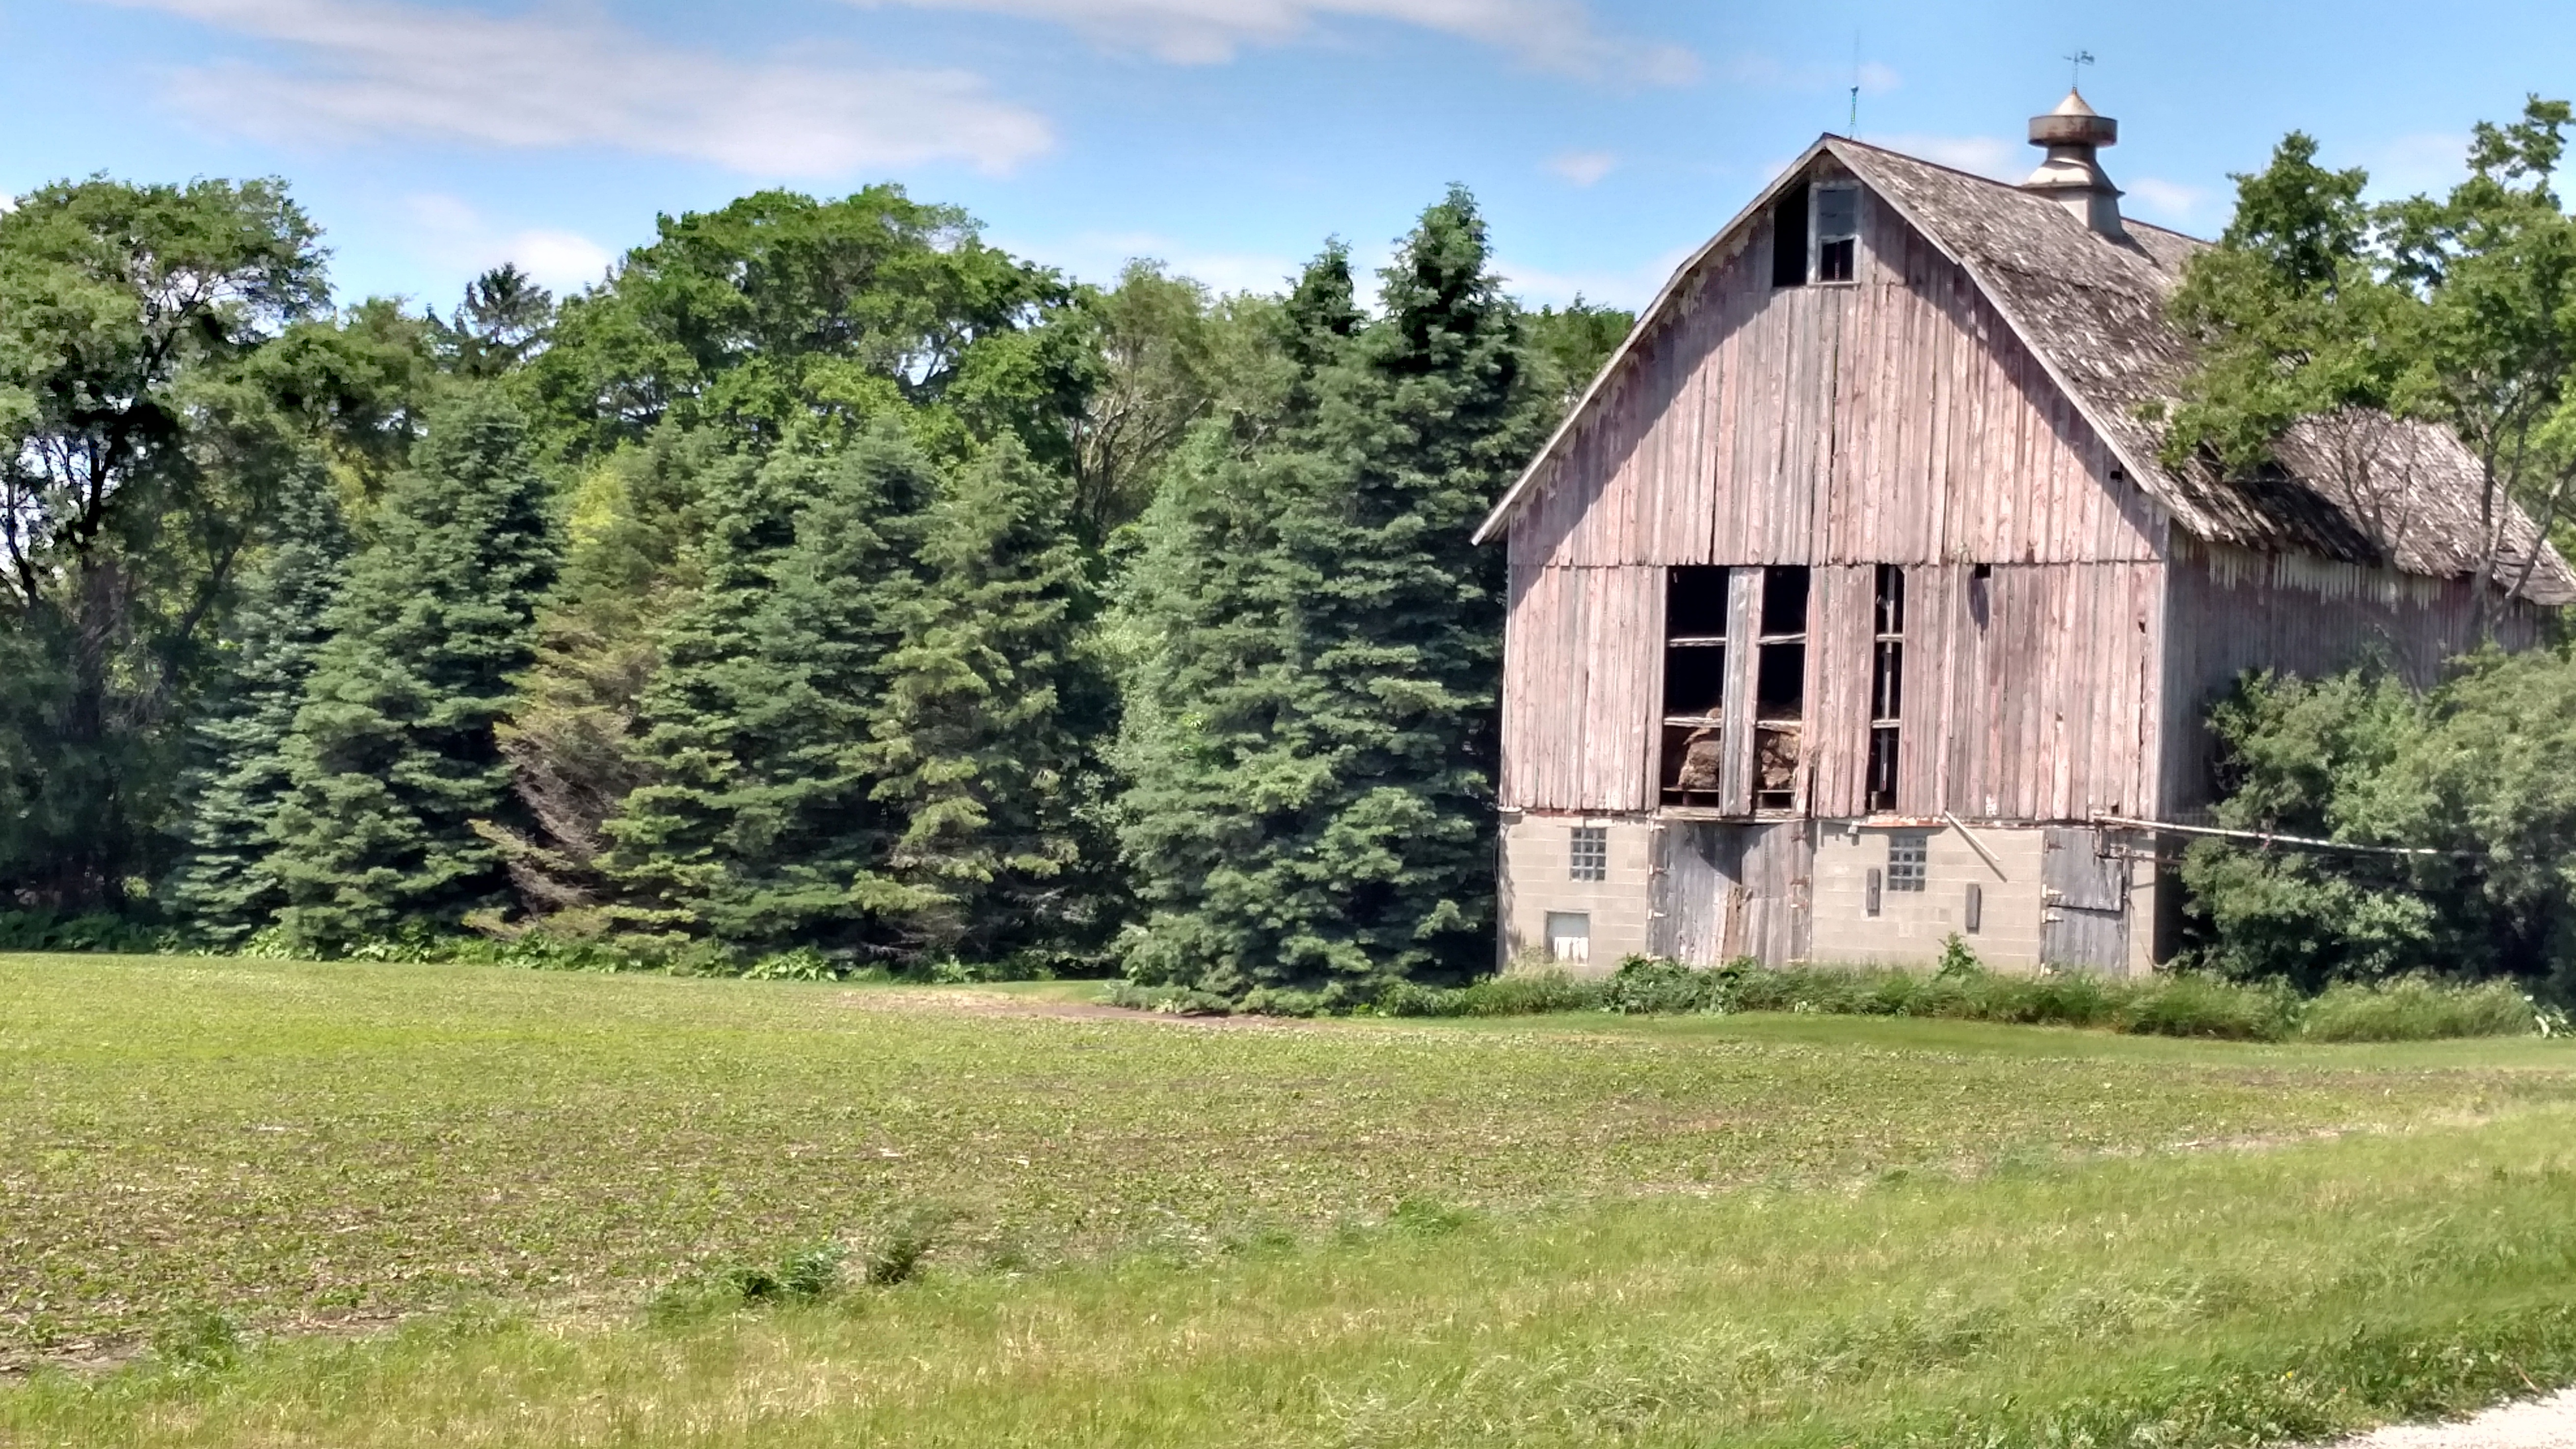
farm, antique, meadow, building, old, barn, hut, cottage, property, chapel, farmhouse, estate, rural area